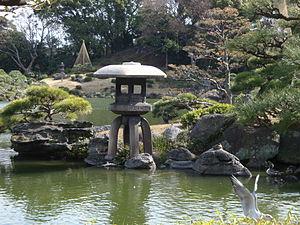
Le jardin de Kiyosumi est un jardin japonais de déambulation traditionnel, situé dans le quartier Fukagawa de l’arrondissement de Kōtō-ku à Tokyo. Il est aménagé durant l'ère Meiji de 1878 à 1885 selon les principes classiques, par le financier du transport et industriel, Iwasaki Yatarō. Par de subtils détails de construction du chemin et de placement, le visiteur est entraîné dans une promenade autour du lac. Des rochers usés par l'eau sont apportés de tout le Japon pour donner son caractère au jardin et servent à construire des collines et des cascades sèches. Deux séquences d'entre eux forment des tremplins à travers de petites criques du lac qui remplit presque complètement le jardin, permettant de passer le long de nombreuses stations pittoresques autour de son périmètre. En fait, seule une étroite bande de plantations périphériques protège le jardin des bâtiments le long de Kiyosumi Dori. Il y a trois grandes îles et un salon de thé sur l'étang. Le jardin couvre une superficie d'environ 81 000 m².